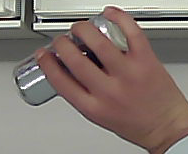
Product: redbull_energydrink